Teklife

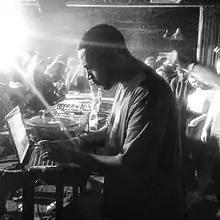
DJ Rashad in Moscow, 2013

Rashad and Spinn became involved with other members in the late 1990s and early 2000s at the Battlegroundz on 87th street in South Side, Chicago, where footwork dancers faced off against one another to the beats produced and played by the duo. Many members that later joined the collective like DJ Earl and DJ Taye had been or continue to be dancers from the Battlegroundz. House had long been the music of choice played at these events until Ghetto House emerged on the scene as dancers expressed a desire for faster rhythms. Eventually, dancers requested something even faster, "something crazy, something unexpected", as DJ Rashad recalled in an interview with Red Bull Music Academy in 2011, so they implemented the syncopated rhythms and 160 BPM standard tempo; both qualities which have now become staples of the footwork genre. In parallel, the release of RP Boo's "Baby Come On" in 1997 is often cited as one of the earliest juke tracks; a sub genre of ghetto house and direct predecessor to footwork. Today, the terms juke and footwork are used interchangeably.